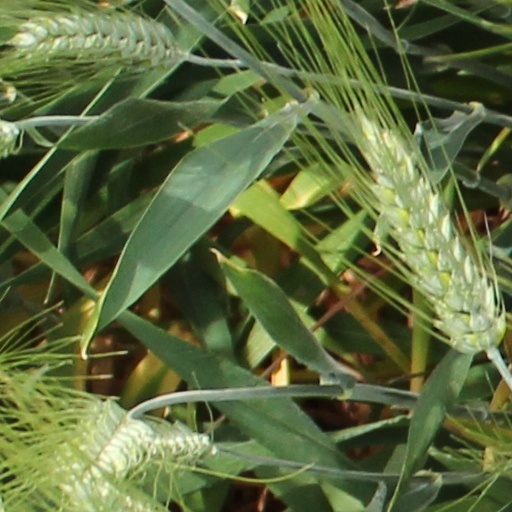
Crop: wheat